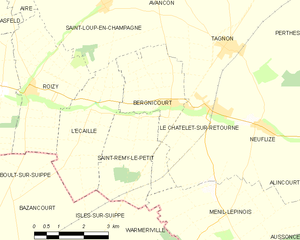
Carte des communes françaises: Bergnicourt